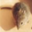
Label: mouse